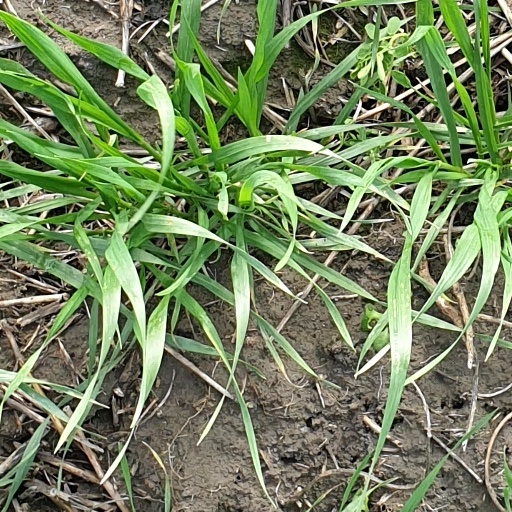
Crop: wheat